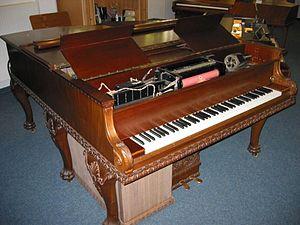
Ibach était jusqu'en 2007 une des plus anciennes entreprises factrices de pianos du monde, basée à Schwelm. Elle est toujours restée entre les mains de la famille Ibach.